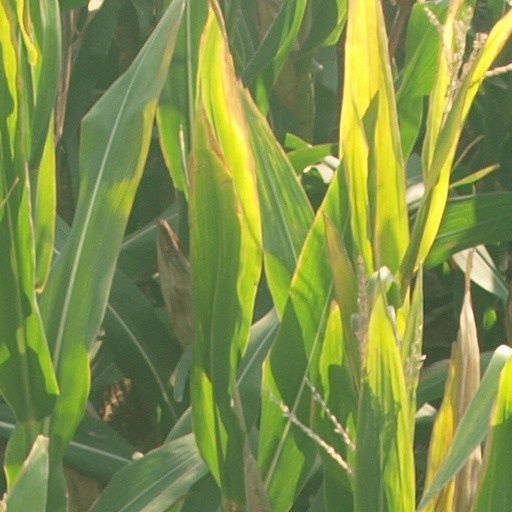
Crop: maize; corn